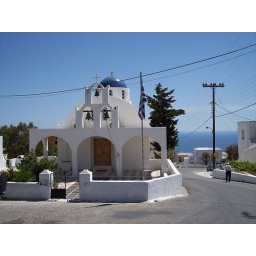
A traditional church with white building and blue dome in Santorini, Greece